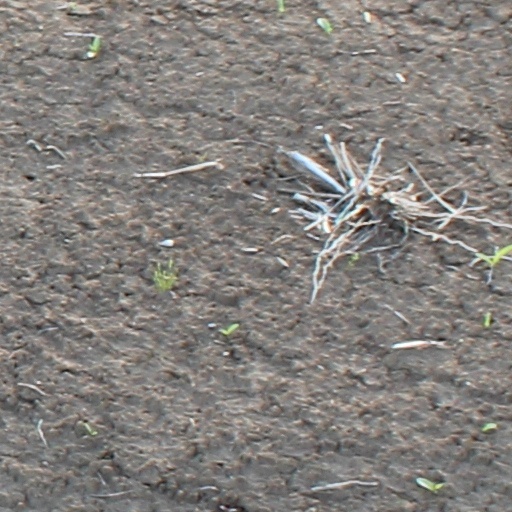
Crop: wheat